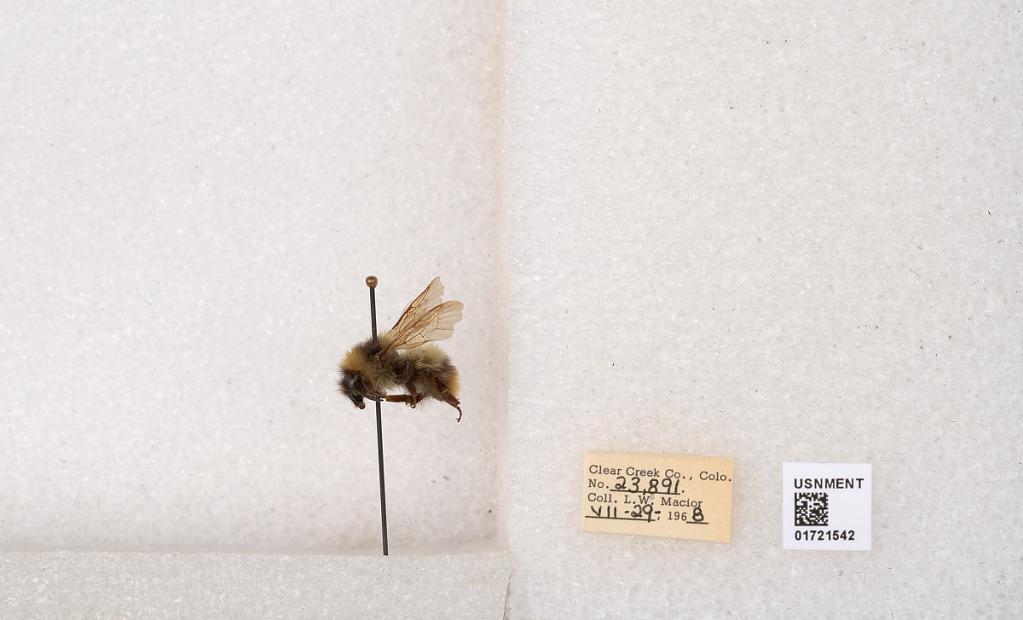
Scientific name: Bombus kirbyellus
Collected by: L. Macior
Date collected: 1968-7-29
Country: United States
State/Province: Colorado
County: Clear Creek
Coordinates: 39.6891, -105.644